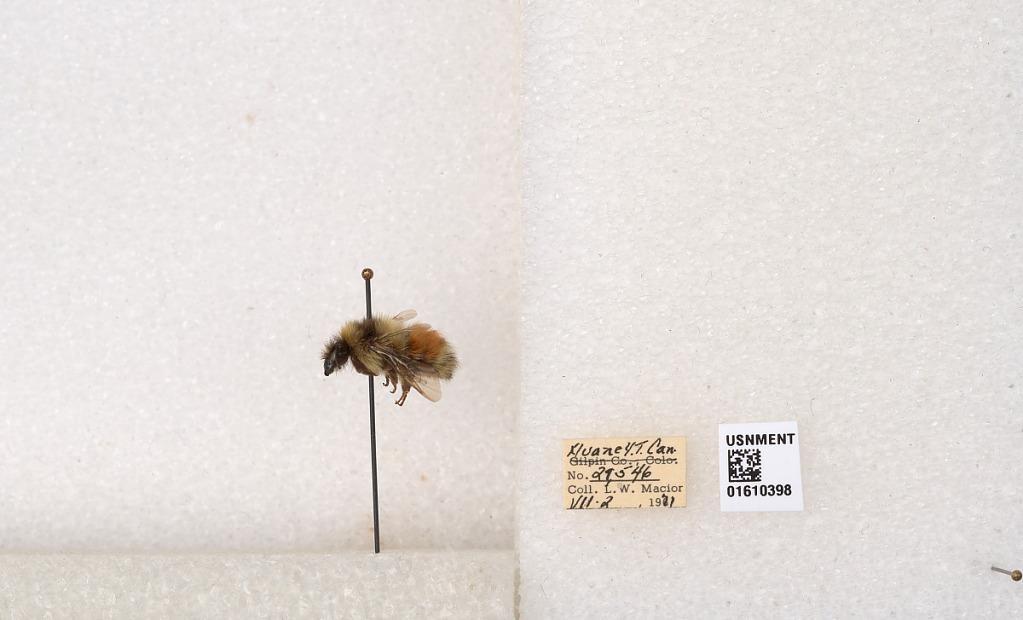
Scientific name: Bombus (Pyrobombus) sylvicola Kirby
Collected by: L. Macior
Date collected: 1971-7-2
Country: Canada
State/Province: Yukon Territory
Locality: Kluane National Park and Reserve
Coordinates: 60.7493, -139.504